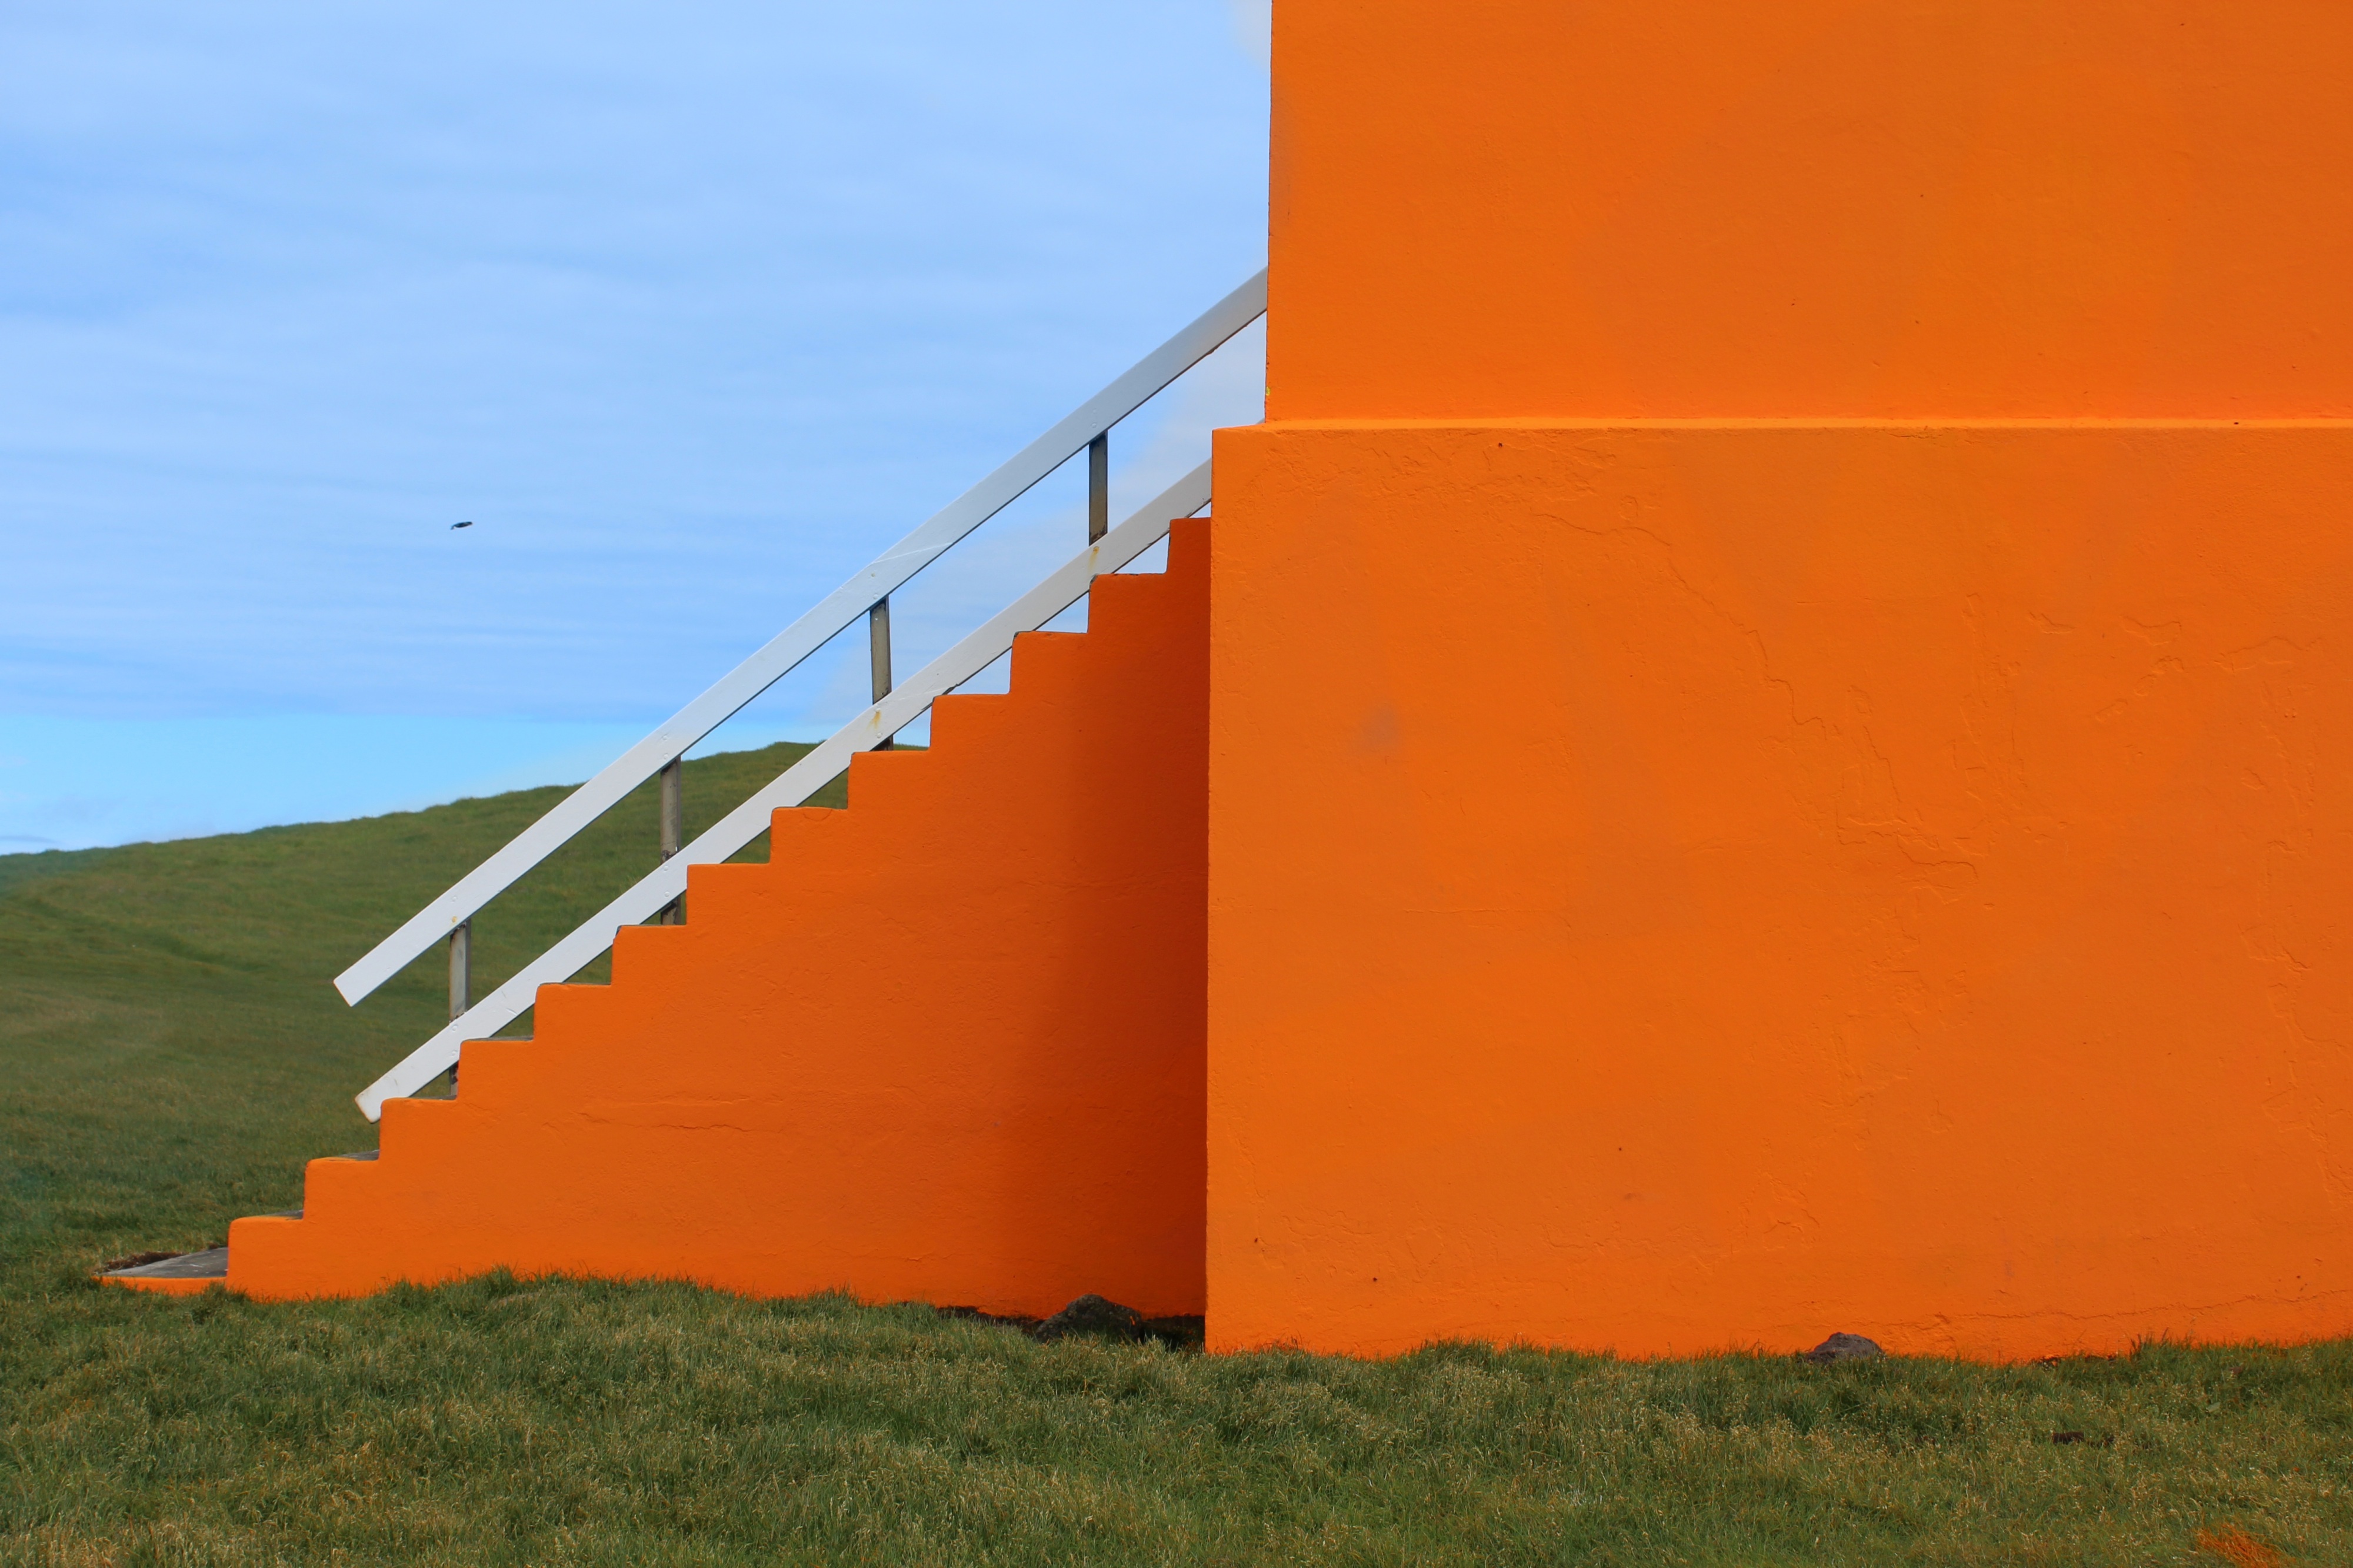
field, prairie, sunlight, wind, line, yellow, tent